Vivek Borkar

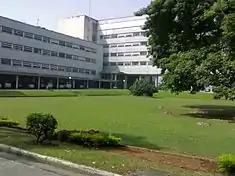
Tata Institute of Fundamental Research

Vivek S. Borkar, born on 19 September 1954 in the Indian state of Maharashtra, graduated in electrical engineering from the Indian Institute of Technology Bombay in 1976 and moved to the US where he pursued his master's studies in systems and control engineering at Case Western Reserve University to obtain an MS degree in 1977. Subsequently, he enrolled for doctoral studies at the University of California, Berkeley at the laboratory of Pravin Varaiya and secured a PhD for his thesis, "Identification and Adaptive Control of Markov Chains", in 1980.